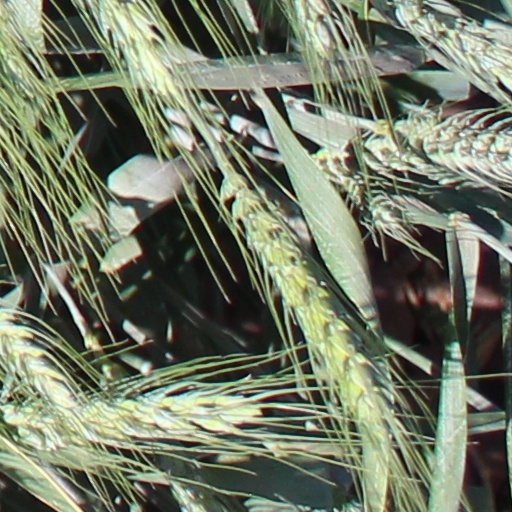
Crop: wheat